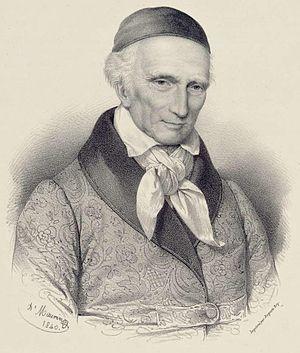
Ludwig Heinrich von Nicolay était un poète du Siècle des Lumières, bibliothécaire, précepteur et secrétaire particulier de l'empereur Paul Iᵉʳ de Russie et président de l'Académie des sciences de Saint-Pétersbourg.